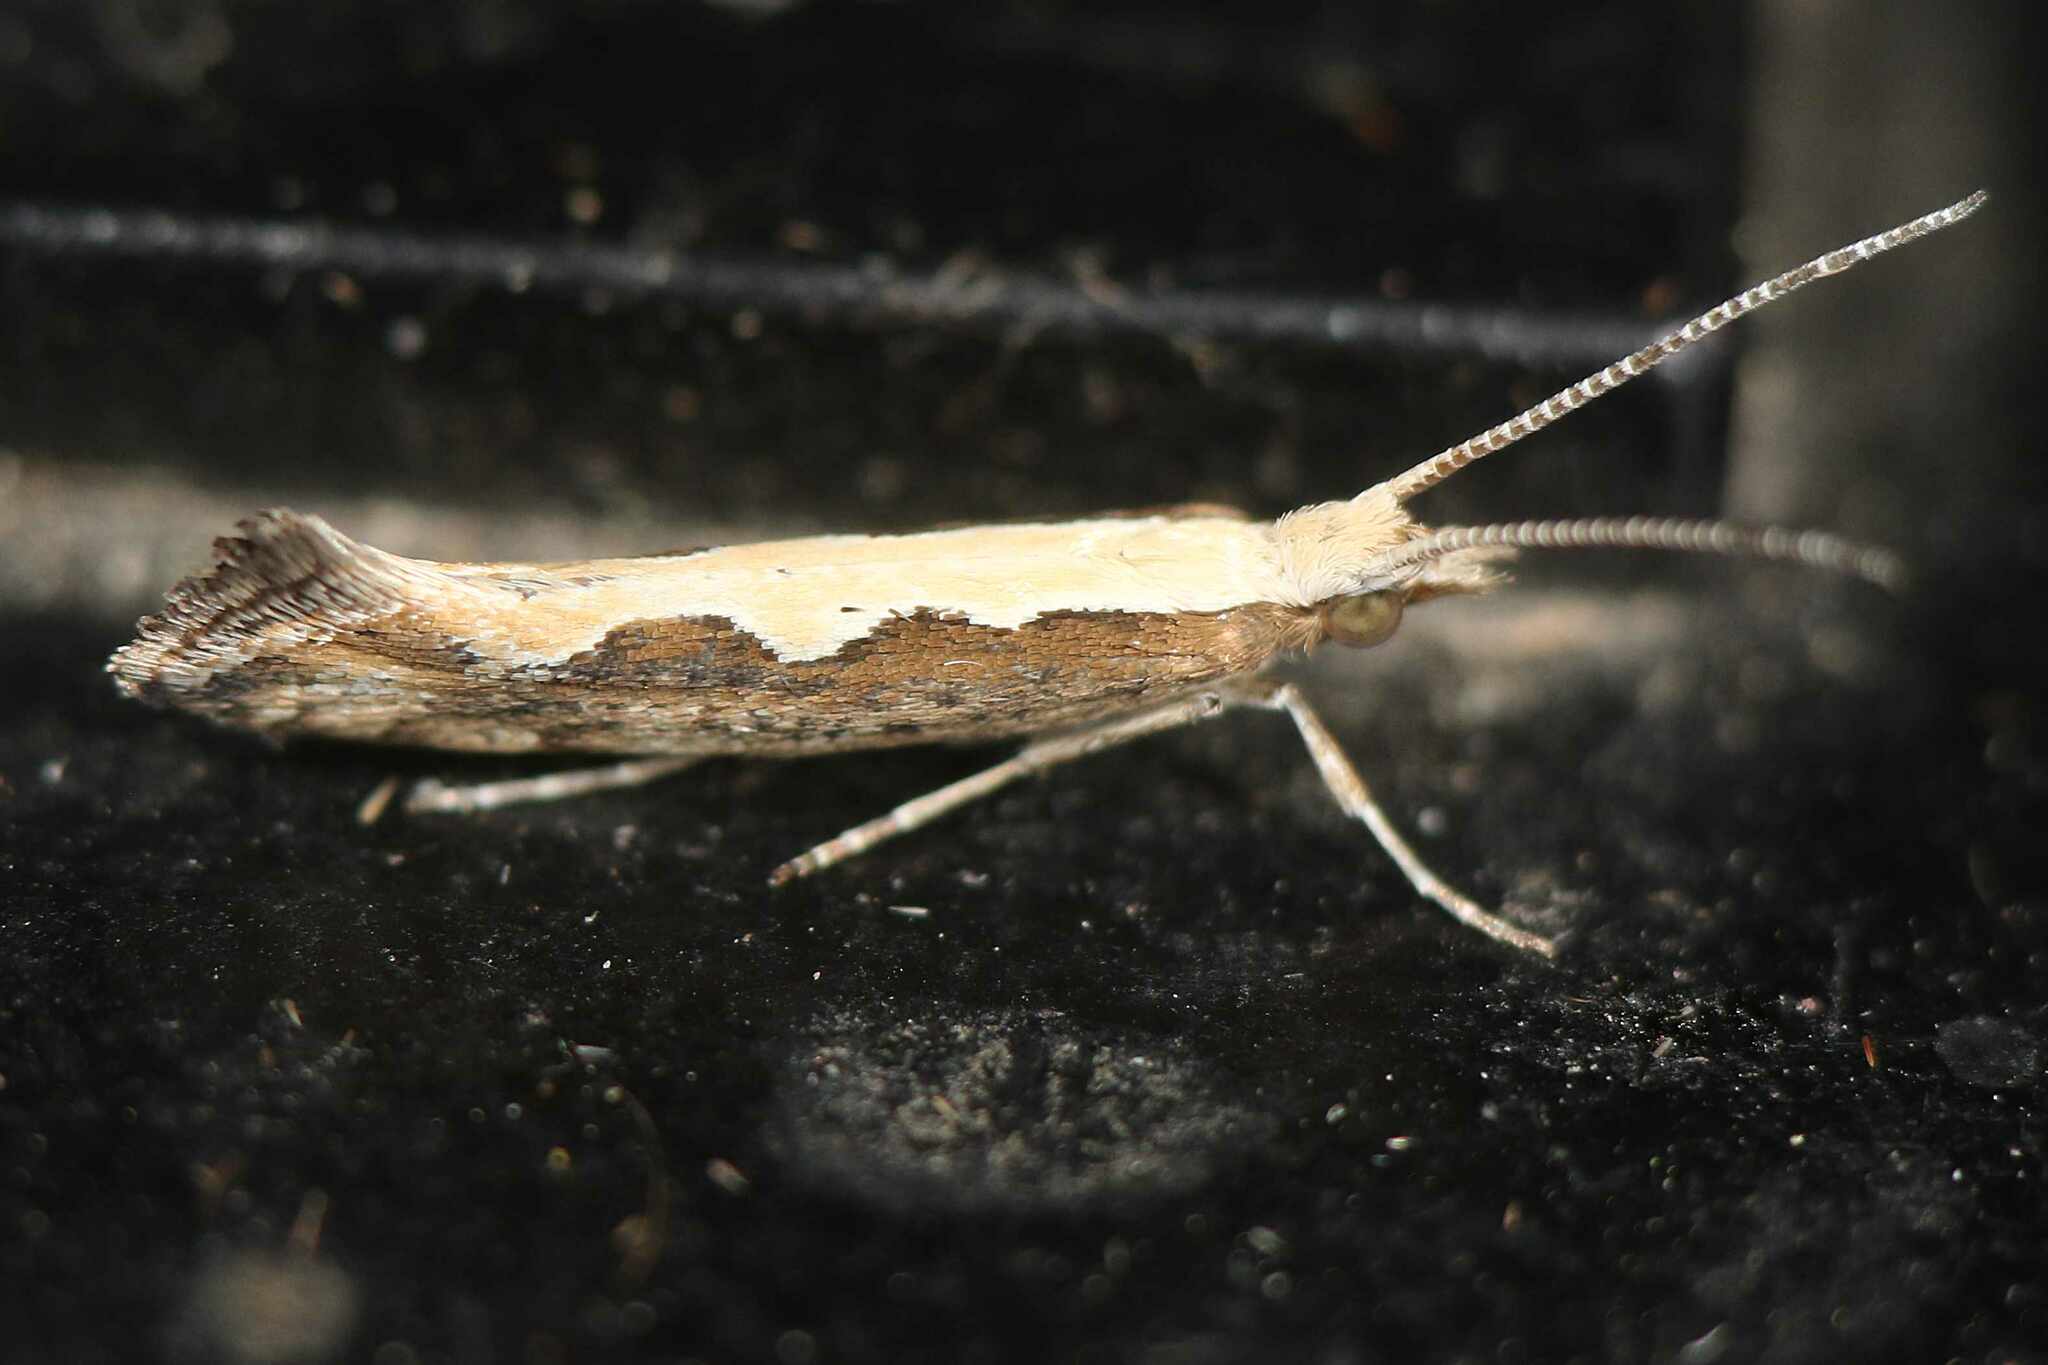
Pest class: diamondback_moth